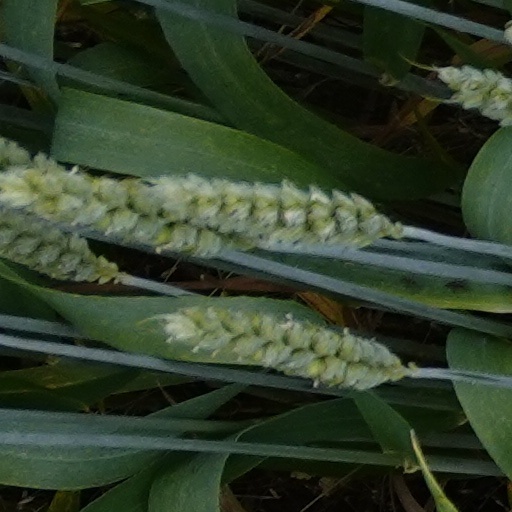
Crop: wheat